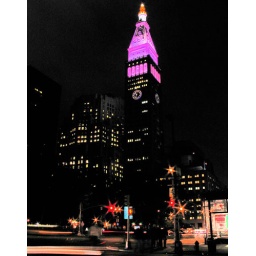
This clock tower is the Old Met Life building which was erected in 1908.